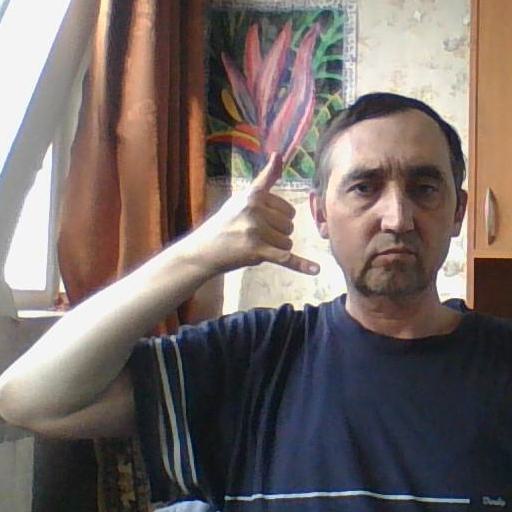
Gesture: call